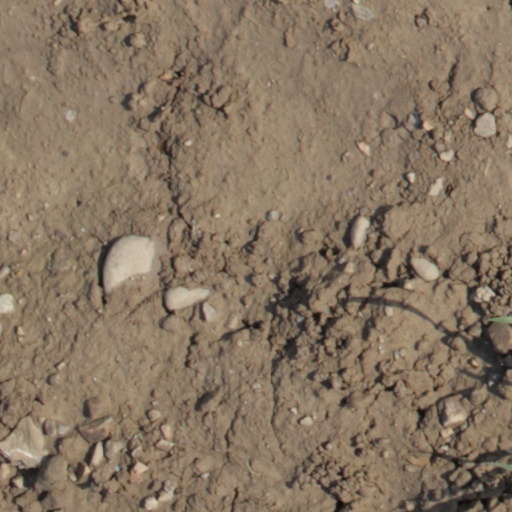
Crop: wheat